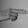
ASL letter: H